Palengke

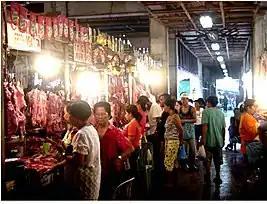
A typical public market, in Danao, Cebu, locally known as a "palengke" in the Philippines

A palengke (Chavacano: "palenque") is a permanent wet market in the Philippines (differentiated from periodic wet markets called "talipapa").